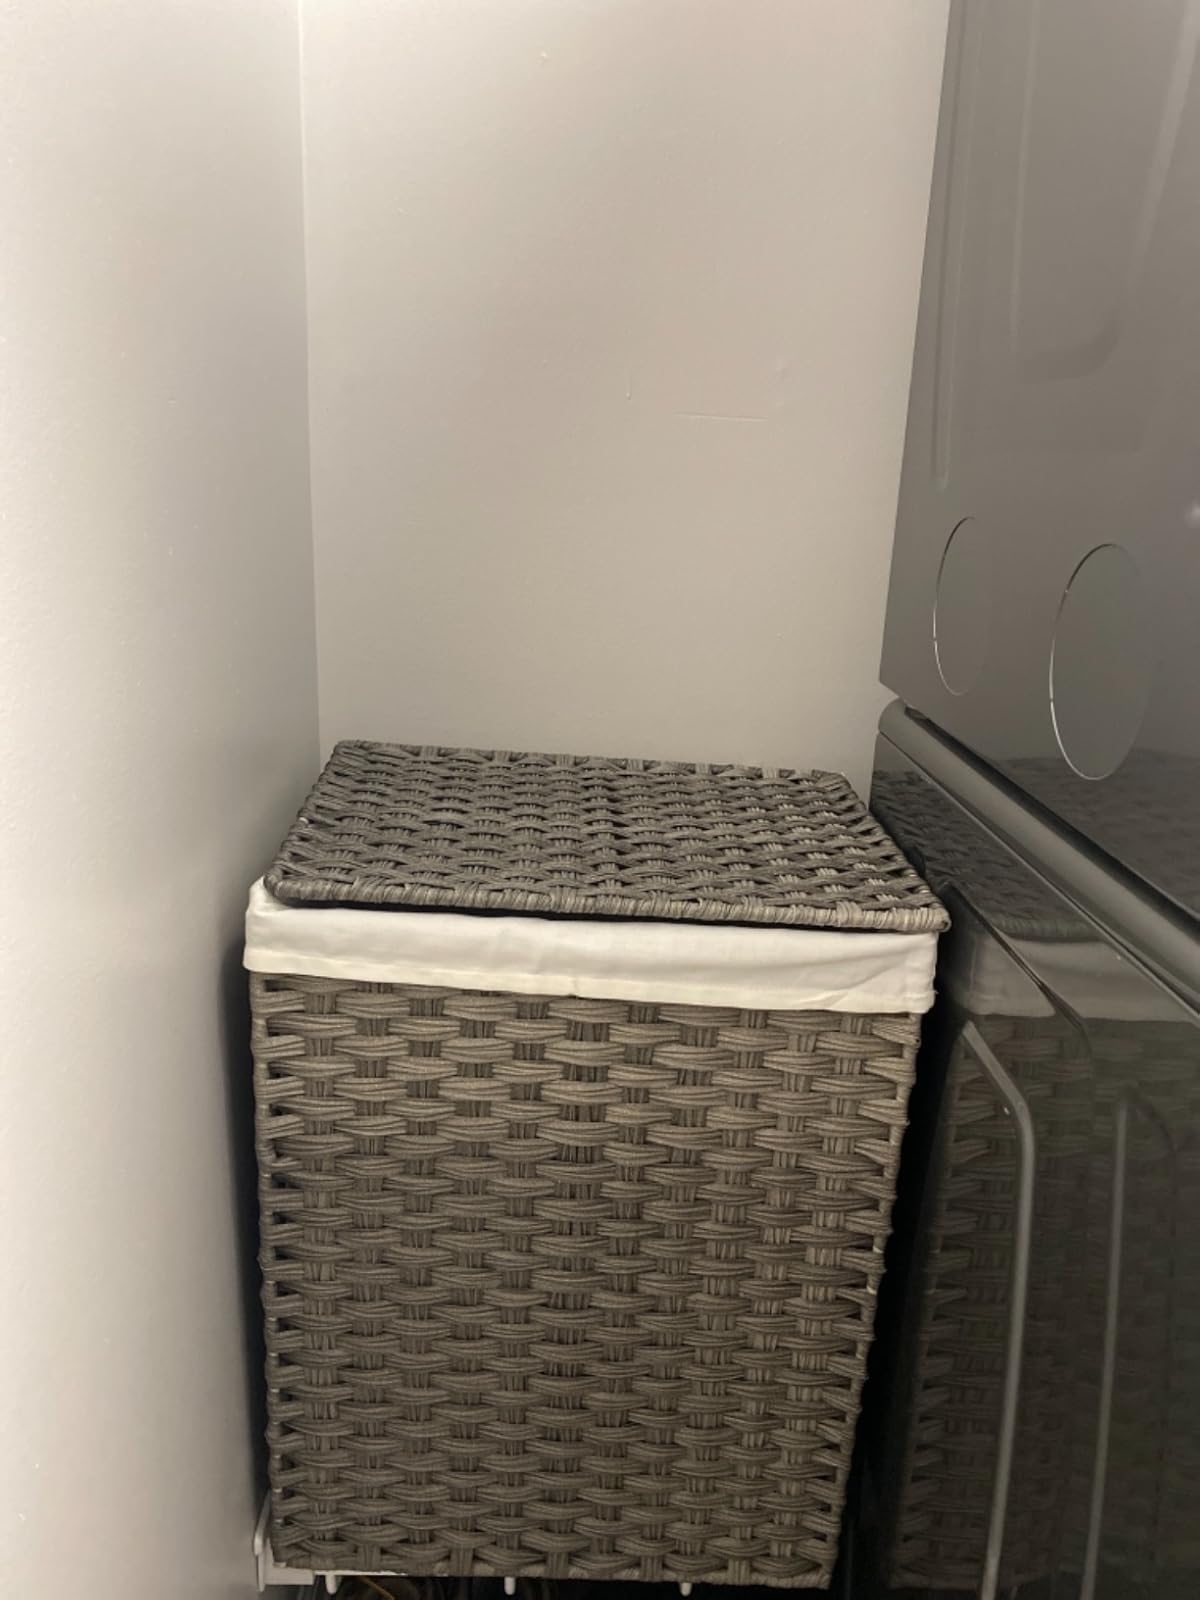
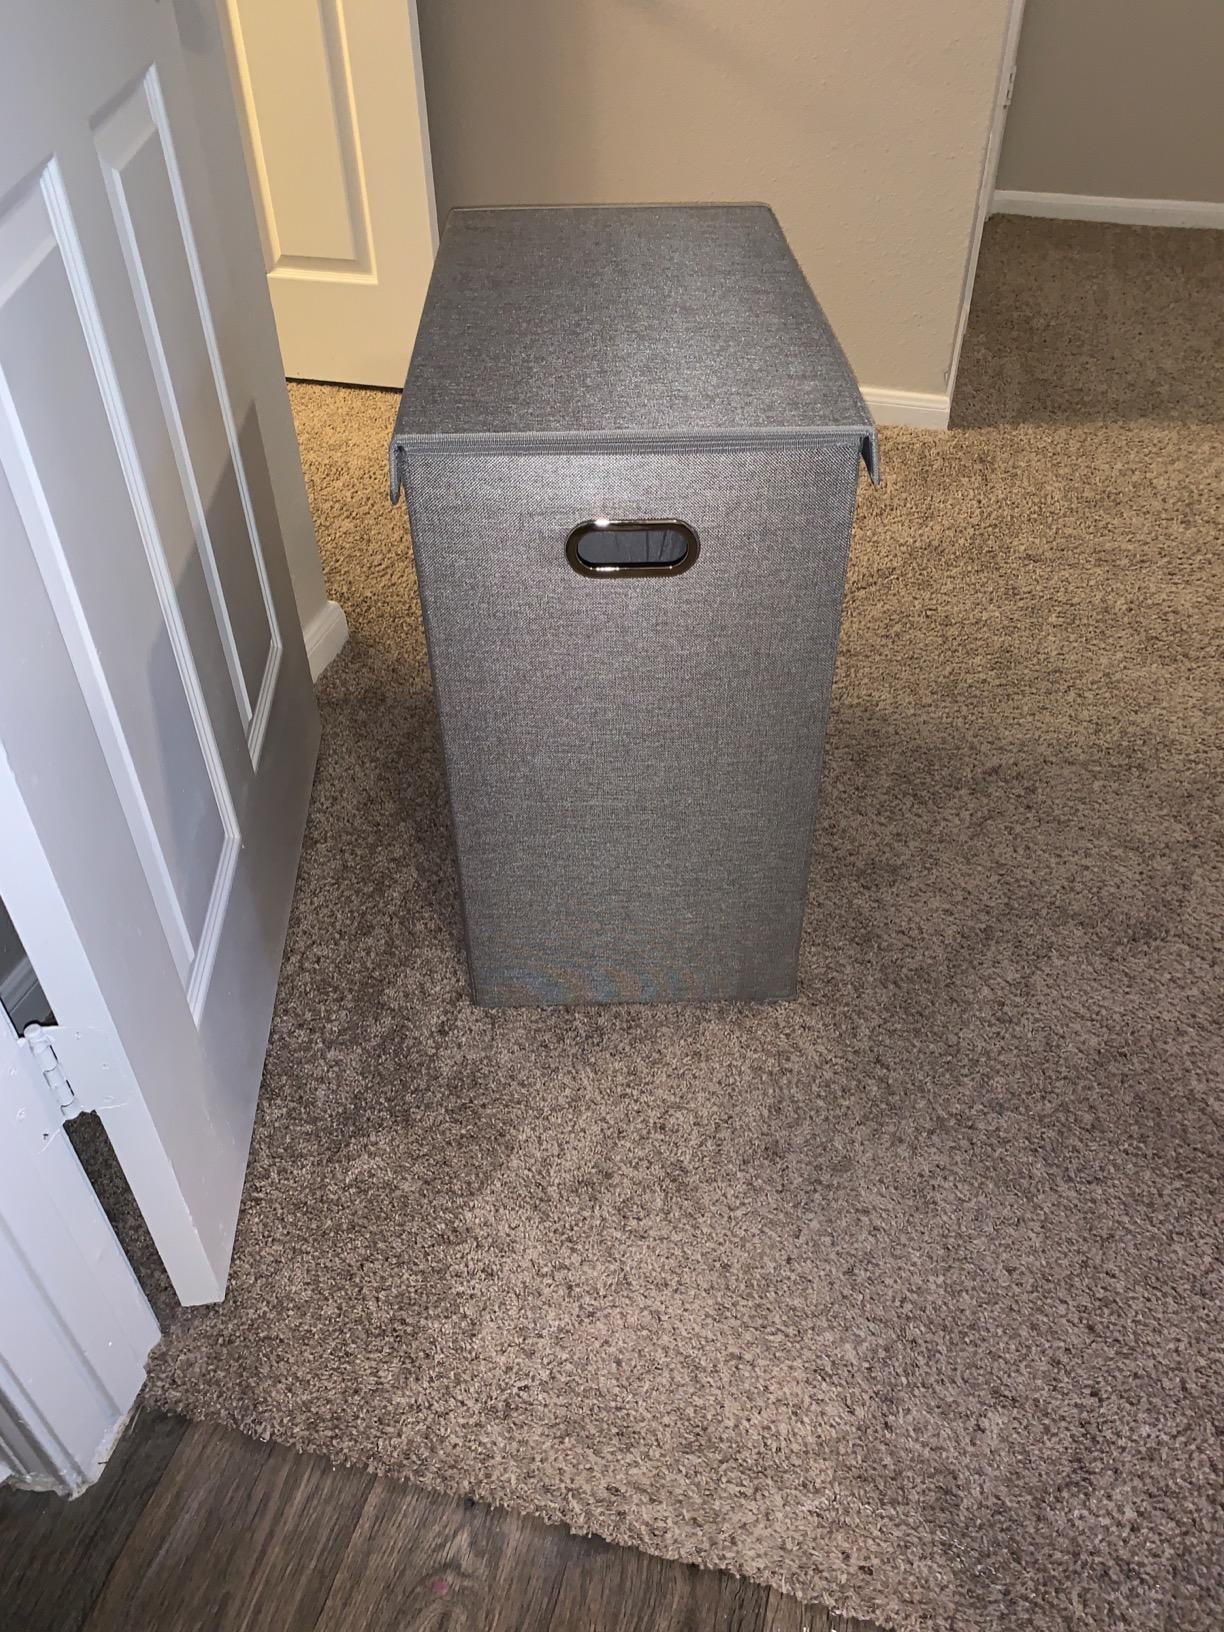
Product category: items_hamper
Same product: no